Buick Roadmaster

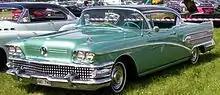
1958 Buick Roadmaster 75 Riviera coupe

In 1955, broad lower rear fender bands, gold-colored Roadmaster deck script and hood ornament, bars on the wheel covers, and a gold-accented grille were added to distinguish Roadmaster. The engine rating was increased to , and a new variable-pitch Dynaflow, in which the stator blades changed pitch under hard acceleration, provided quicker off-the-line getaway. Back-up lights were now standard. Overall sales were 64,527 (which was 8% of the model year production). and the Roadmaster Convertible replaced the exclusive Roadmaster Skylark convertible.